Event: Nepal Earthquake
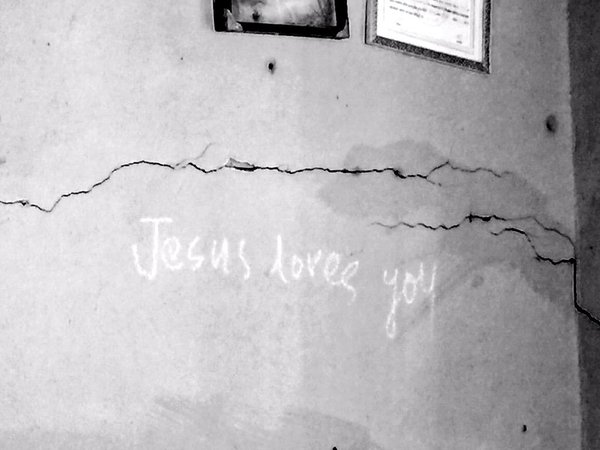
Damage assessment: damage